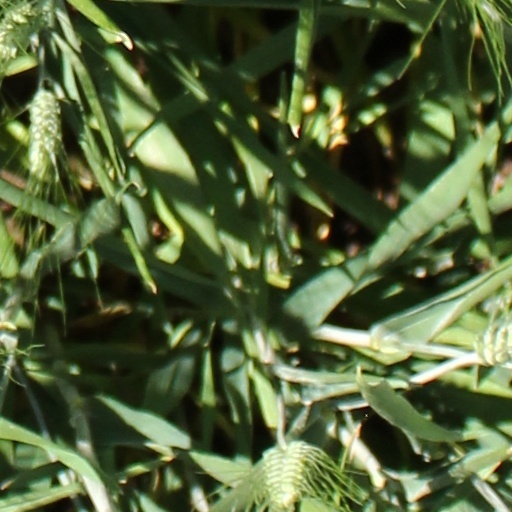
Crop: wheat